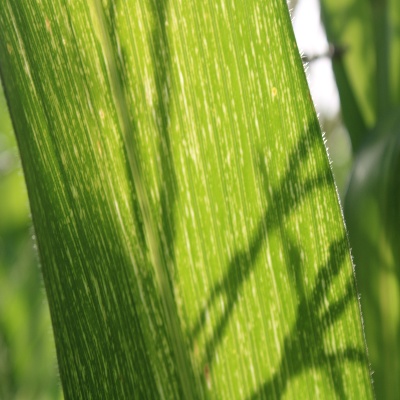
Crop: Maize
Condition: streak virus